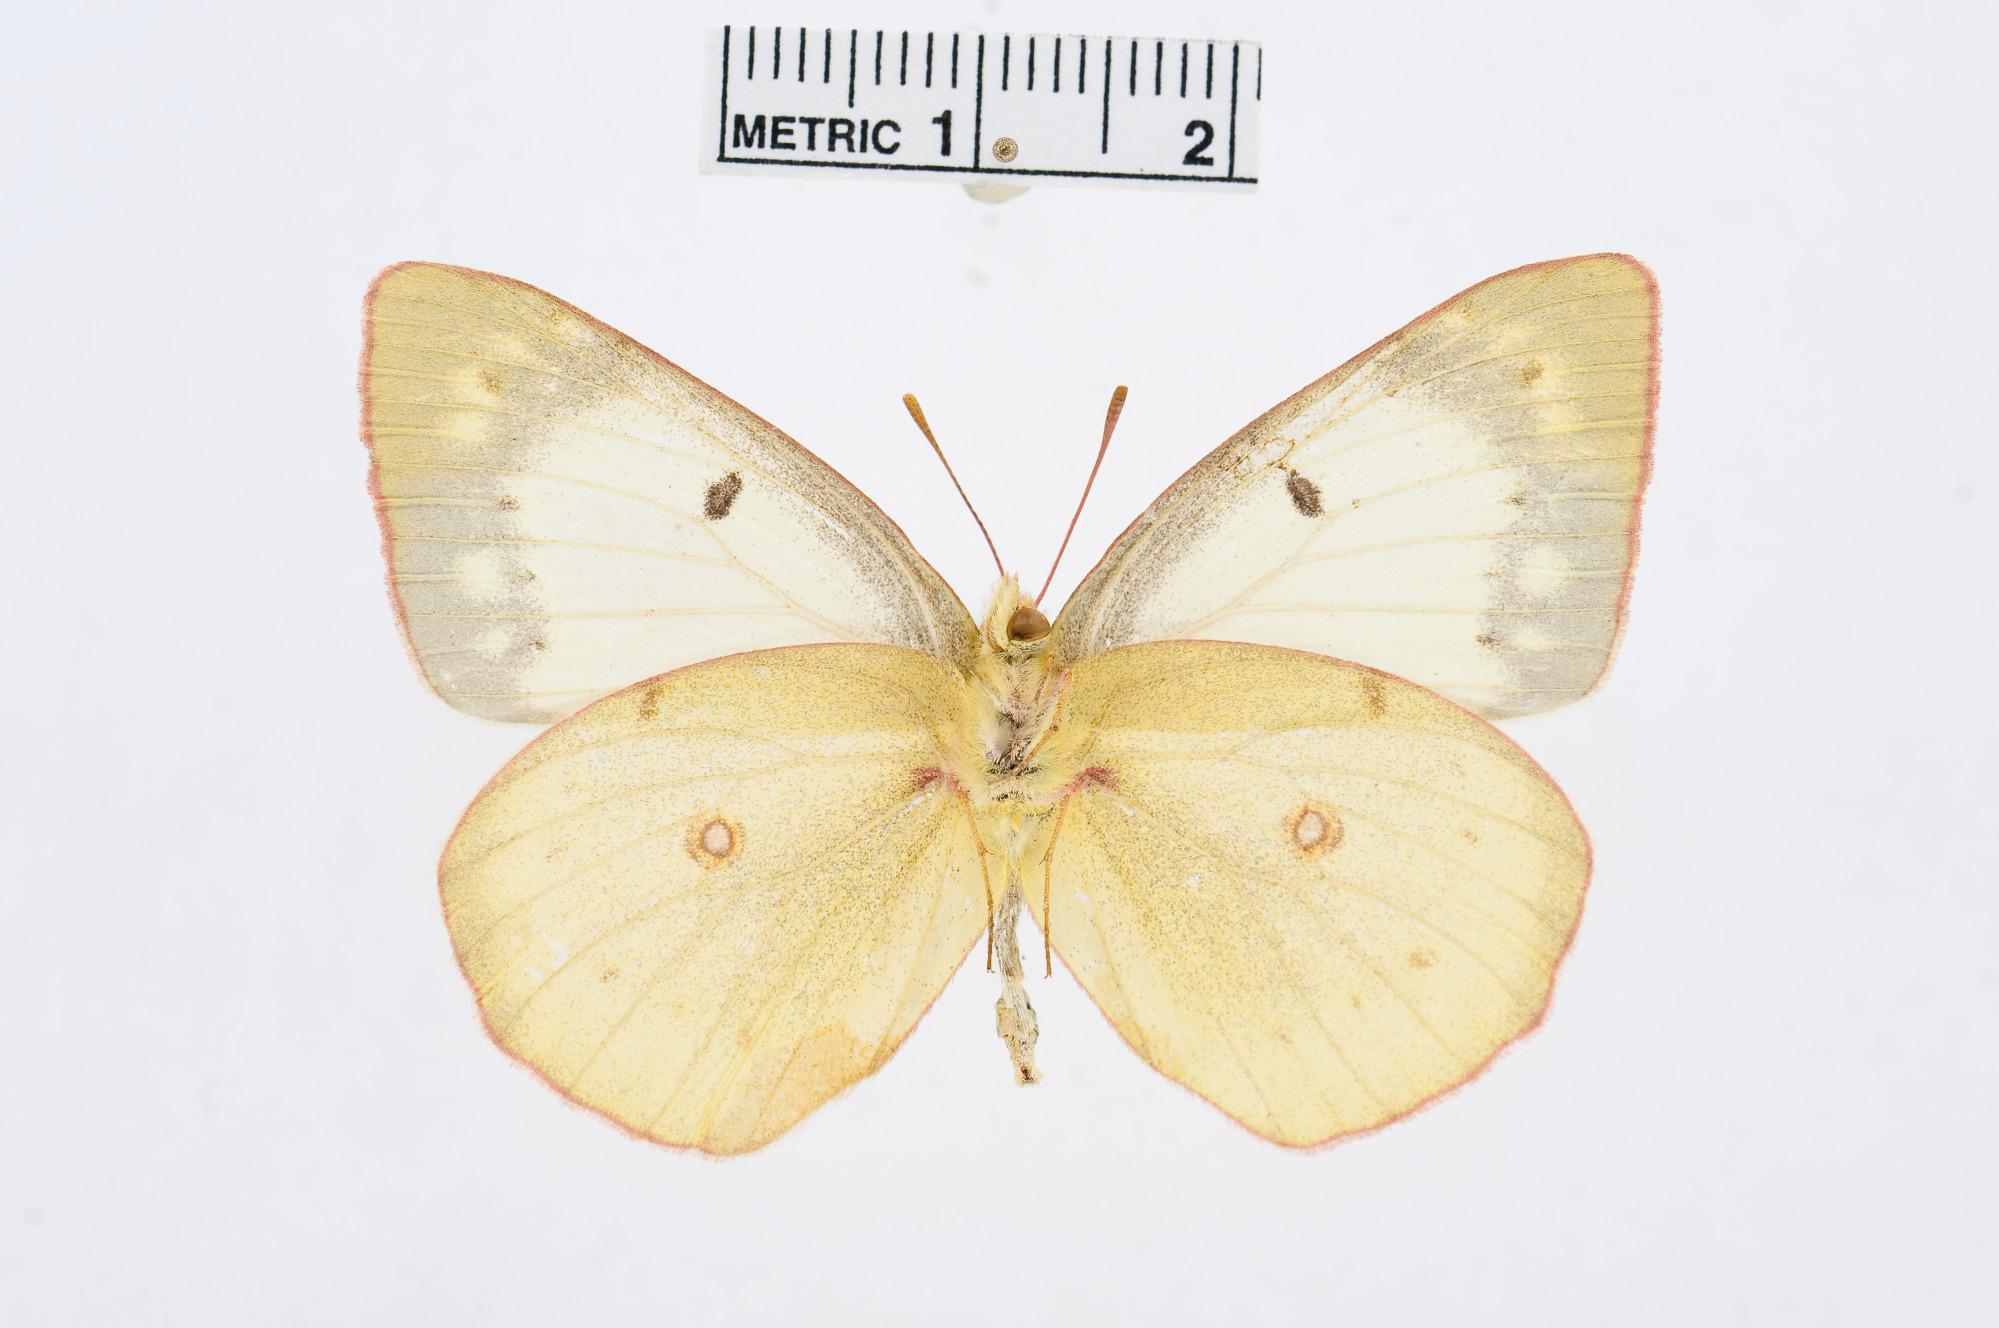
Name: Colias philodice f. nigrofasciata
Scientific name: Colias philodice f. nigrofasciata Reiff, 1917
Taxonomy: Animalia, Arthropoda, Insecta, Lepidoptera, Pieridae, Coliadinae